Mary Ann Nichols

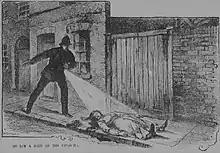
Contemporary newspaper illustration depicting the discovery of Nichols's body

Shortly before Mizen reached Buck's Row, PC John Neil approached the street from the opposite direction on his beat, illuminating Nichols's body with his lantern. By flashing this lantern, Neil attracted the attention of PC John Thain, as his beat passed the entrance to Buck's Row, shouting: "Here's a woman with her throat cut. Run at once for Dr Llewellyn." Neil then inspected the crime scene to look for blood trails with his lantern. He saw none. He also examined the road, but saw no marks of wheels.